Scouts BSA

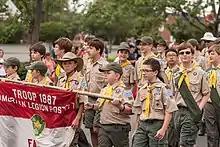
Troop 1887, from Fairfax Virginia at a 4th of July celebration

Scouts BSA (known as Boy Scouts until 2019) is the flagship program and membership level of Scouting America for coeducational children and teenagers between the ages of typically 11 and 17. It provides youth training in character, citizenship, personal fitness, and leadership, and aims to develop the skills necessary to become successful adults.